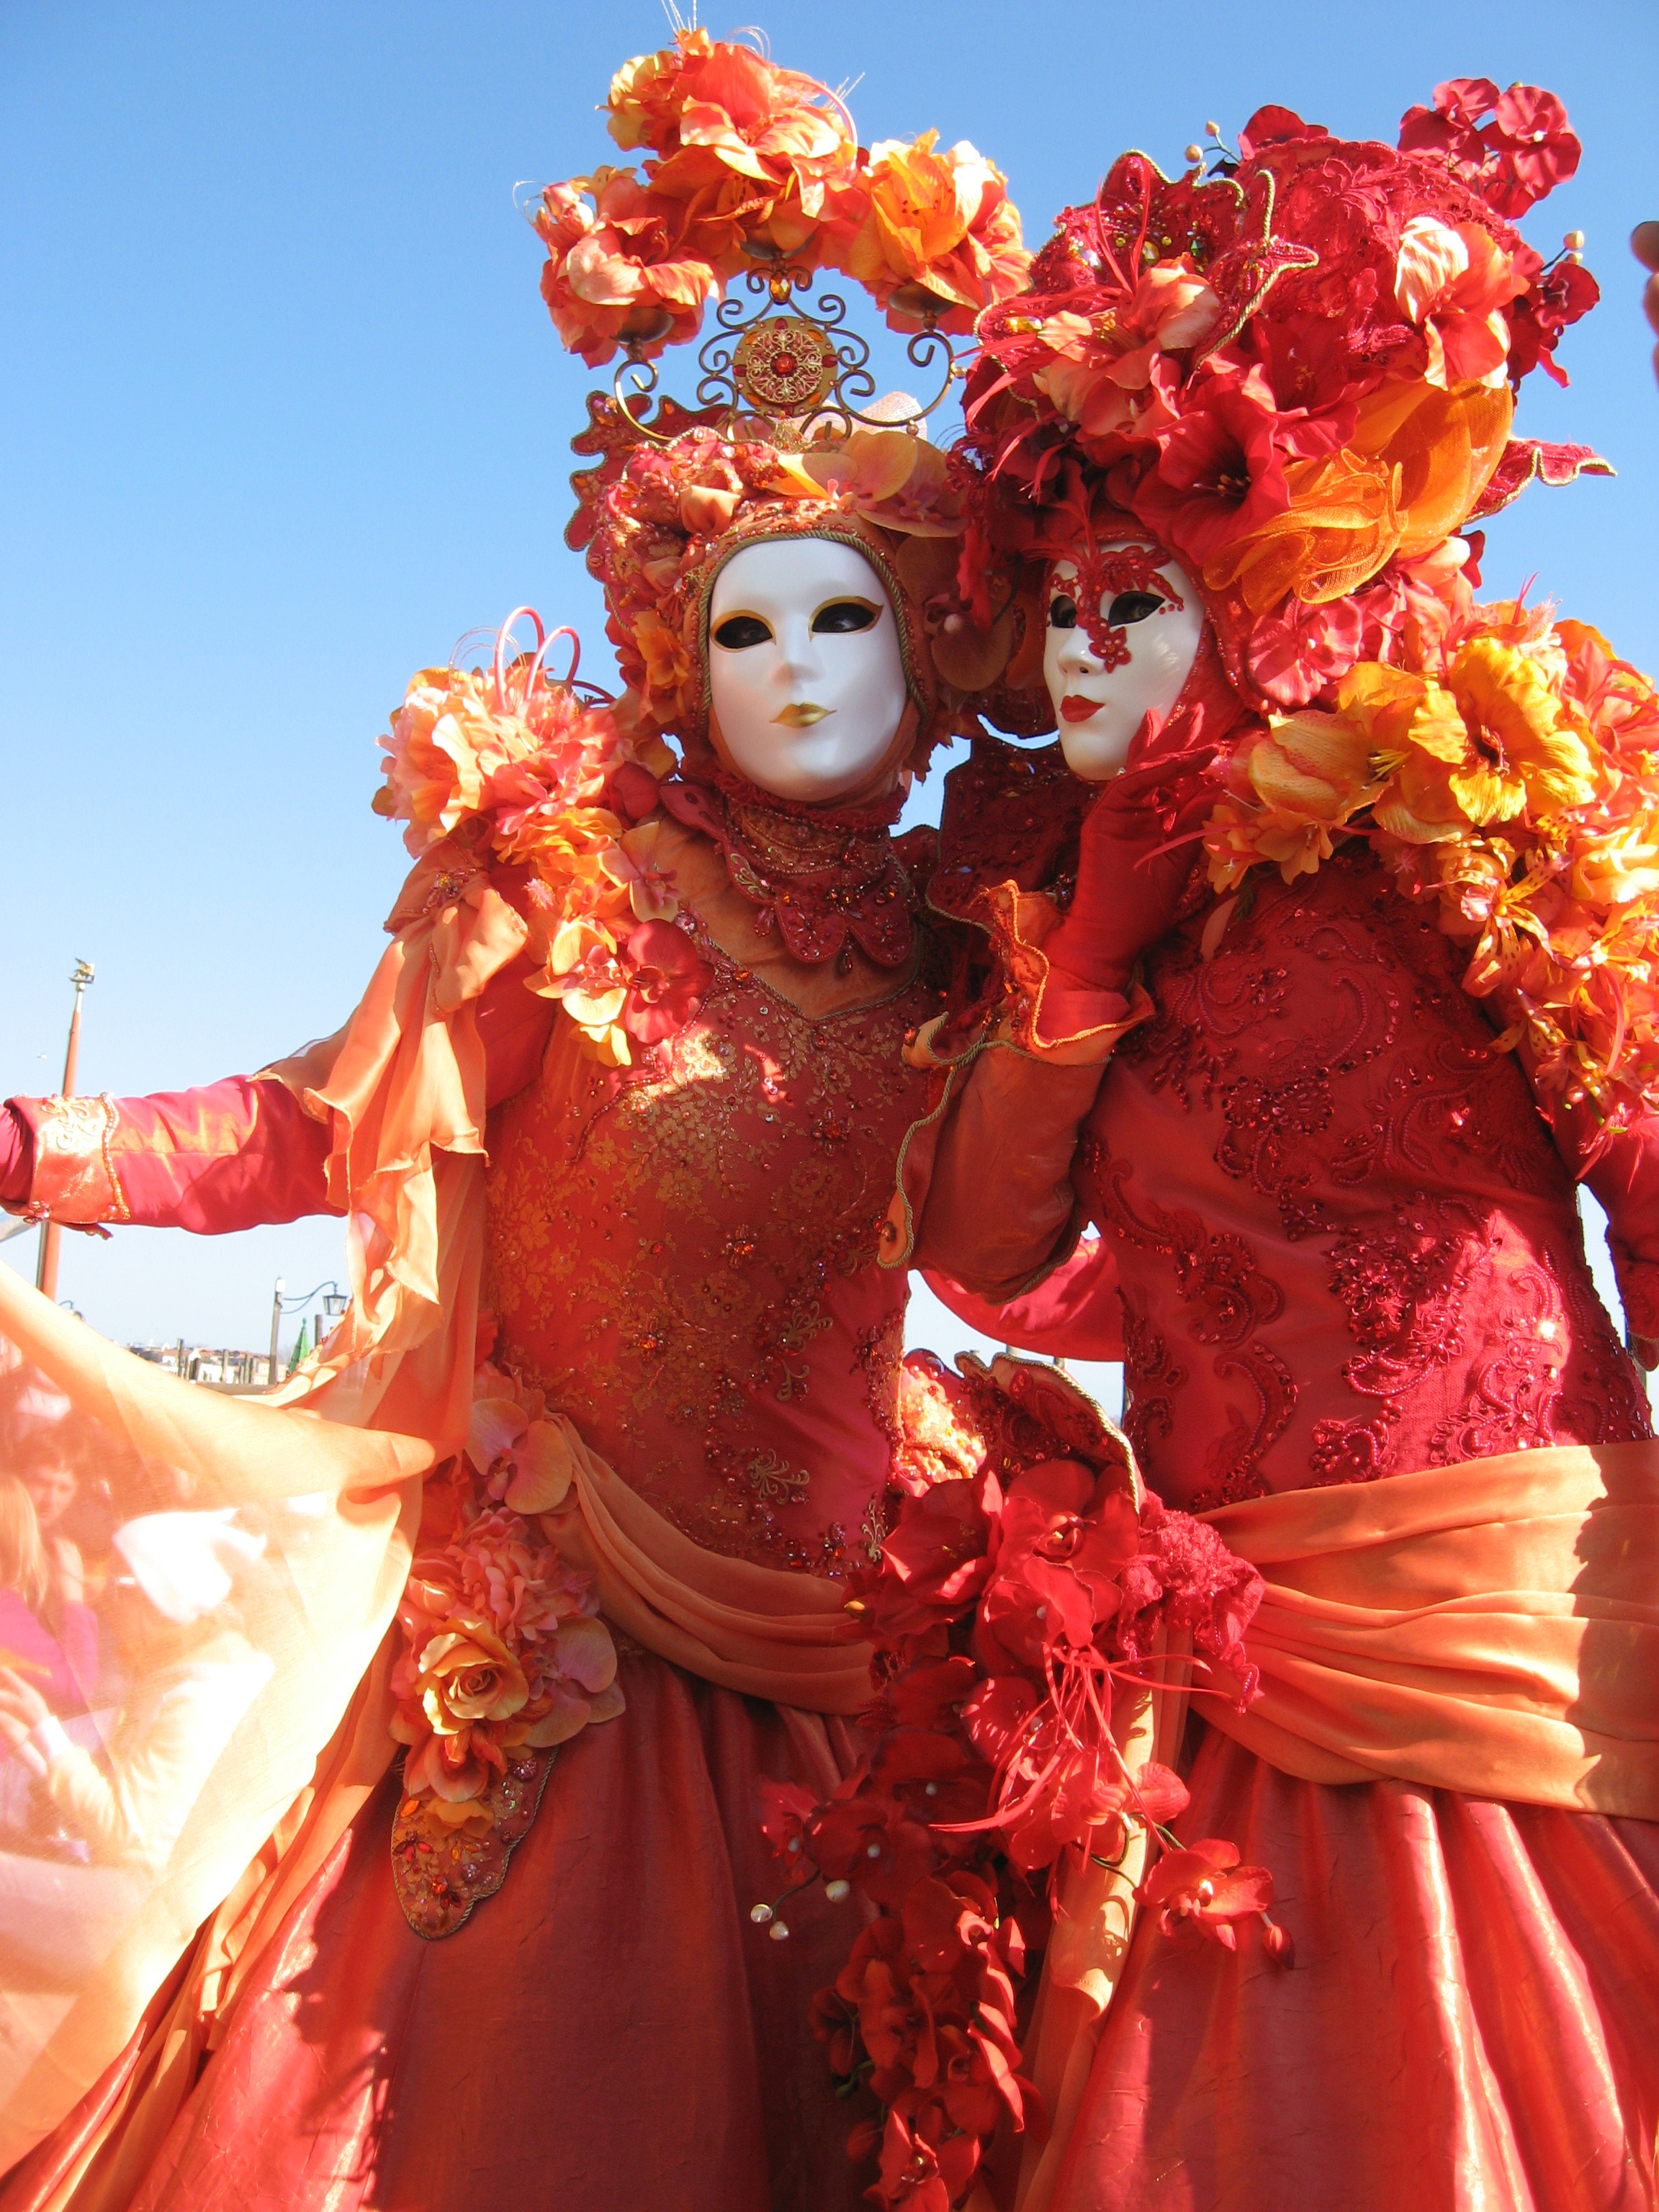
dance, red, carnival, italy, venice, festival, event, tradition, performing arts